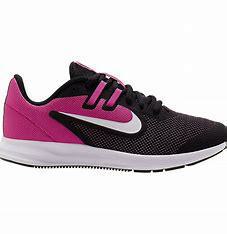
Brand: Nike
Model: Downshifter 9